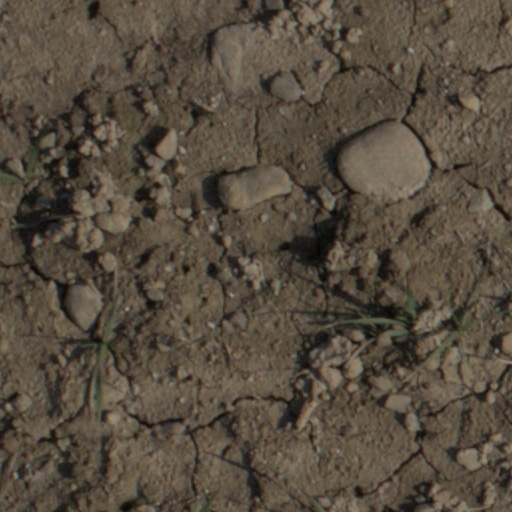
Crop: wheat